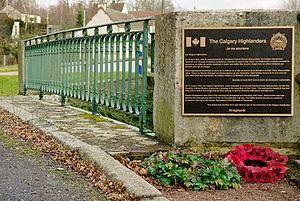
Mémorial en hommage des soldats Canadiens ""The Calgary Highlanders"" morts le 13 août 1944 à Clair-Tison pour la prise du pont sur la rivière Laize, reliant les communes de Tournebu et Potigny, Calvados."
Tournebu est une ancienne commune française, située dans le département du Calvados en région Normandie, devenue le 1ᵉʳ janvier 2019 une commune déléguée au sein de la commune nouvelle de Cesny-les-Sources.
The Calgary Highlanders sont un régiment d’infanterie de la Première réserve de l'Armée canadienne des Forces armées canadiennes. Il est stationné dans les casernes Mewata en Alberta.
La Laize est une rivière française de Normandie, dans le département du Calvados, et un affluent droit du fleuve l'Orne.